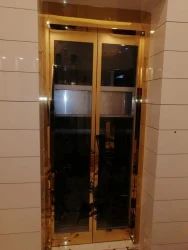
Label: SS_304_Glass_finish_Cabin_Lift